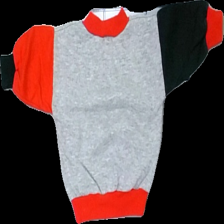
View: back
Type: Sweater
Category: Children
Brand: H&M
Colors: Grey, Black, Red, Multicolor
Material: 100% acrylic
Pattern: Logo print
Cut: Regular
Size: 68
Season: All
Smell: Minor
Price range: <50
Recommended usage: Export